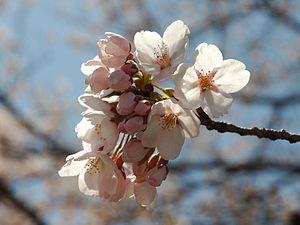
Le Japon, en forme longue l'État du Japon, en japonais Nihon ou Nippon et Nihon-koku ou Nippon-koku respectivement, est un pays insulaire de l'Asie de l'Est, situé entre l'océan Pacifique et la mer du Japon, à l'est de la Chine, de la Corée du Sud et de la Russie, et au nord de Taïwan. Étymologiquement, les kanjis qui composent le nom du Japon signifient « pays d'origine du Soleil » ; c'est ainsi que le Japon est désigné comme le « pays du soleil levant ».
L'environnement au Japon est l'environnement du pays Japon. Bien que le Japon cherche à préserver son environnement, la croissance démographique du pays a conduit à une importante urbanisation, extrêmement dense, et à des consommations de ressources importantes. L'empreinte carbone est de fait élevée. En 2007, le Japon était le 5ᵉ plus gros émetteur de CO₂ au monde, avec environ 4,2 % du total des émissions.